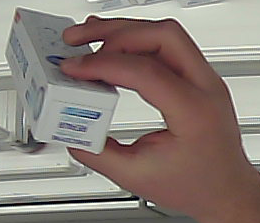
Product: sensodyne_toothpaste